A History of British Birds

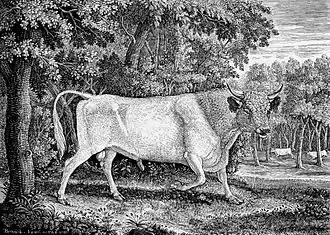
Bewick engraved a wide variety of subjects, such as this depiction of a Chillingham Bull, executed for Marmaduke Tunstall in 1789.

Thomas Bewick was born at Cherryburn, a house in the parish of Mickley, Northumberland, and he was apprenticed at the age of 14 to Ralph Beilby, an engraver in Newcastle upon Tyne, and learnt how to engrave on wood and metal.